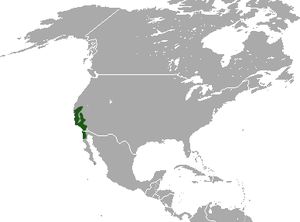
La Musaraigne ornée est un mammifère insectivore de la famille des Soricidae. Elle est endémique d'une zone restreinte des États-Unis et du Mexique.